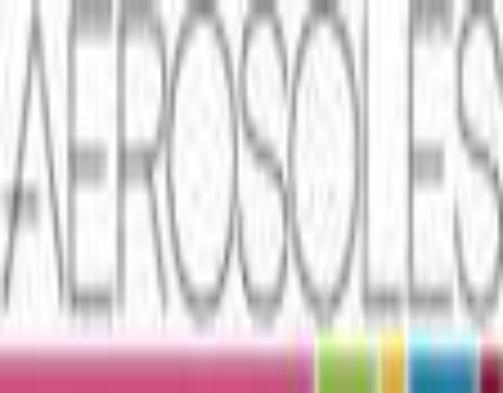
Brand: Aerosoles
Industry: Clothes